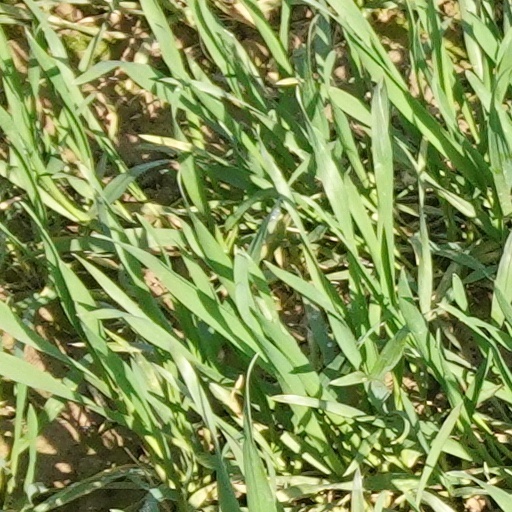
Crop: wheat